Wouter Weylandt

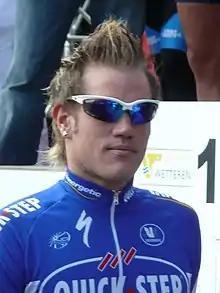
Weylandt in Wetteren, Belgium, 2007

Wouter Weylandt (27 September 1984 – 9 May 2011) was a Belgian professional cyclist for UCI ProTeam and later for . His first major win was the 17th stage of the 2008 Vuelta a España. He also won the third stage of the 2010 Giro d'Italia. He died in a crash during the third stage of the 2011 Giro d'Italia.